Allen Rothenberg

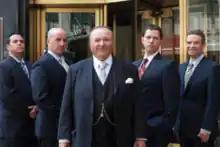
Allen Rothenberg and Sons

Allen Rothenberg is the current president of COLPA, the National Jewish Commission on Law and Public Affairs. He was preceded by Marvin Schick and Julius Berman.